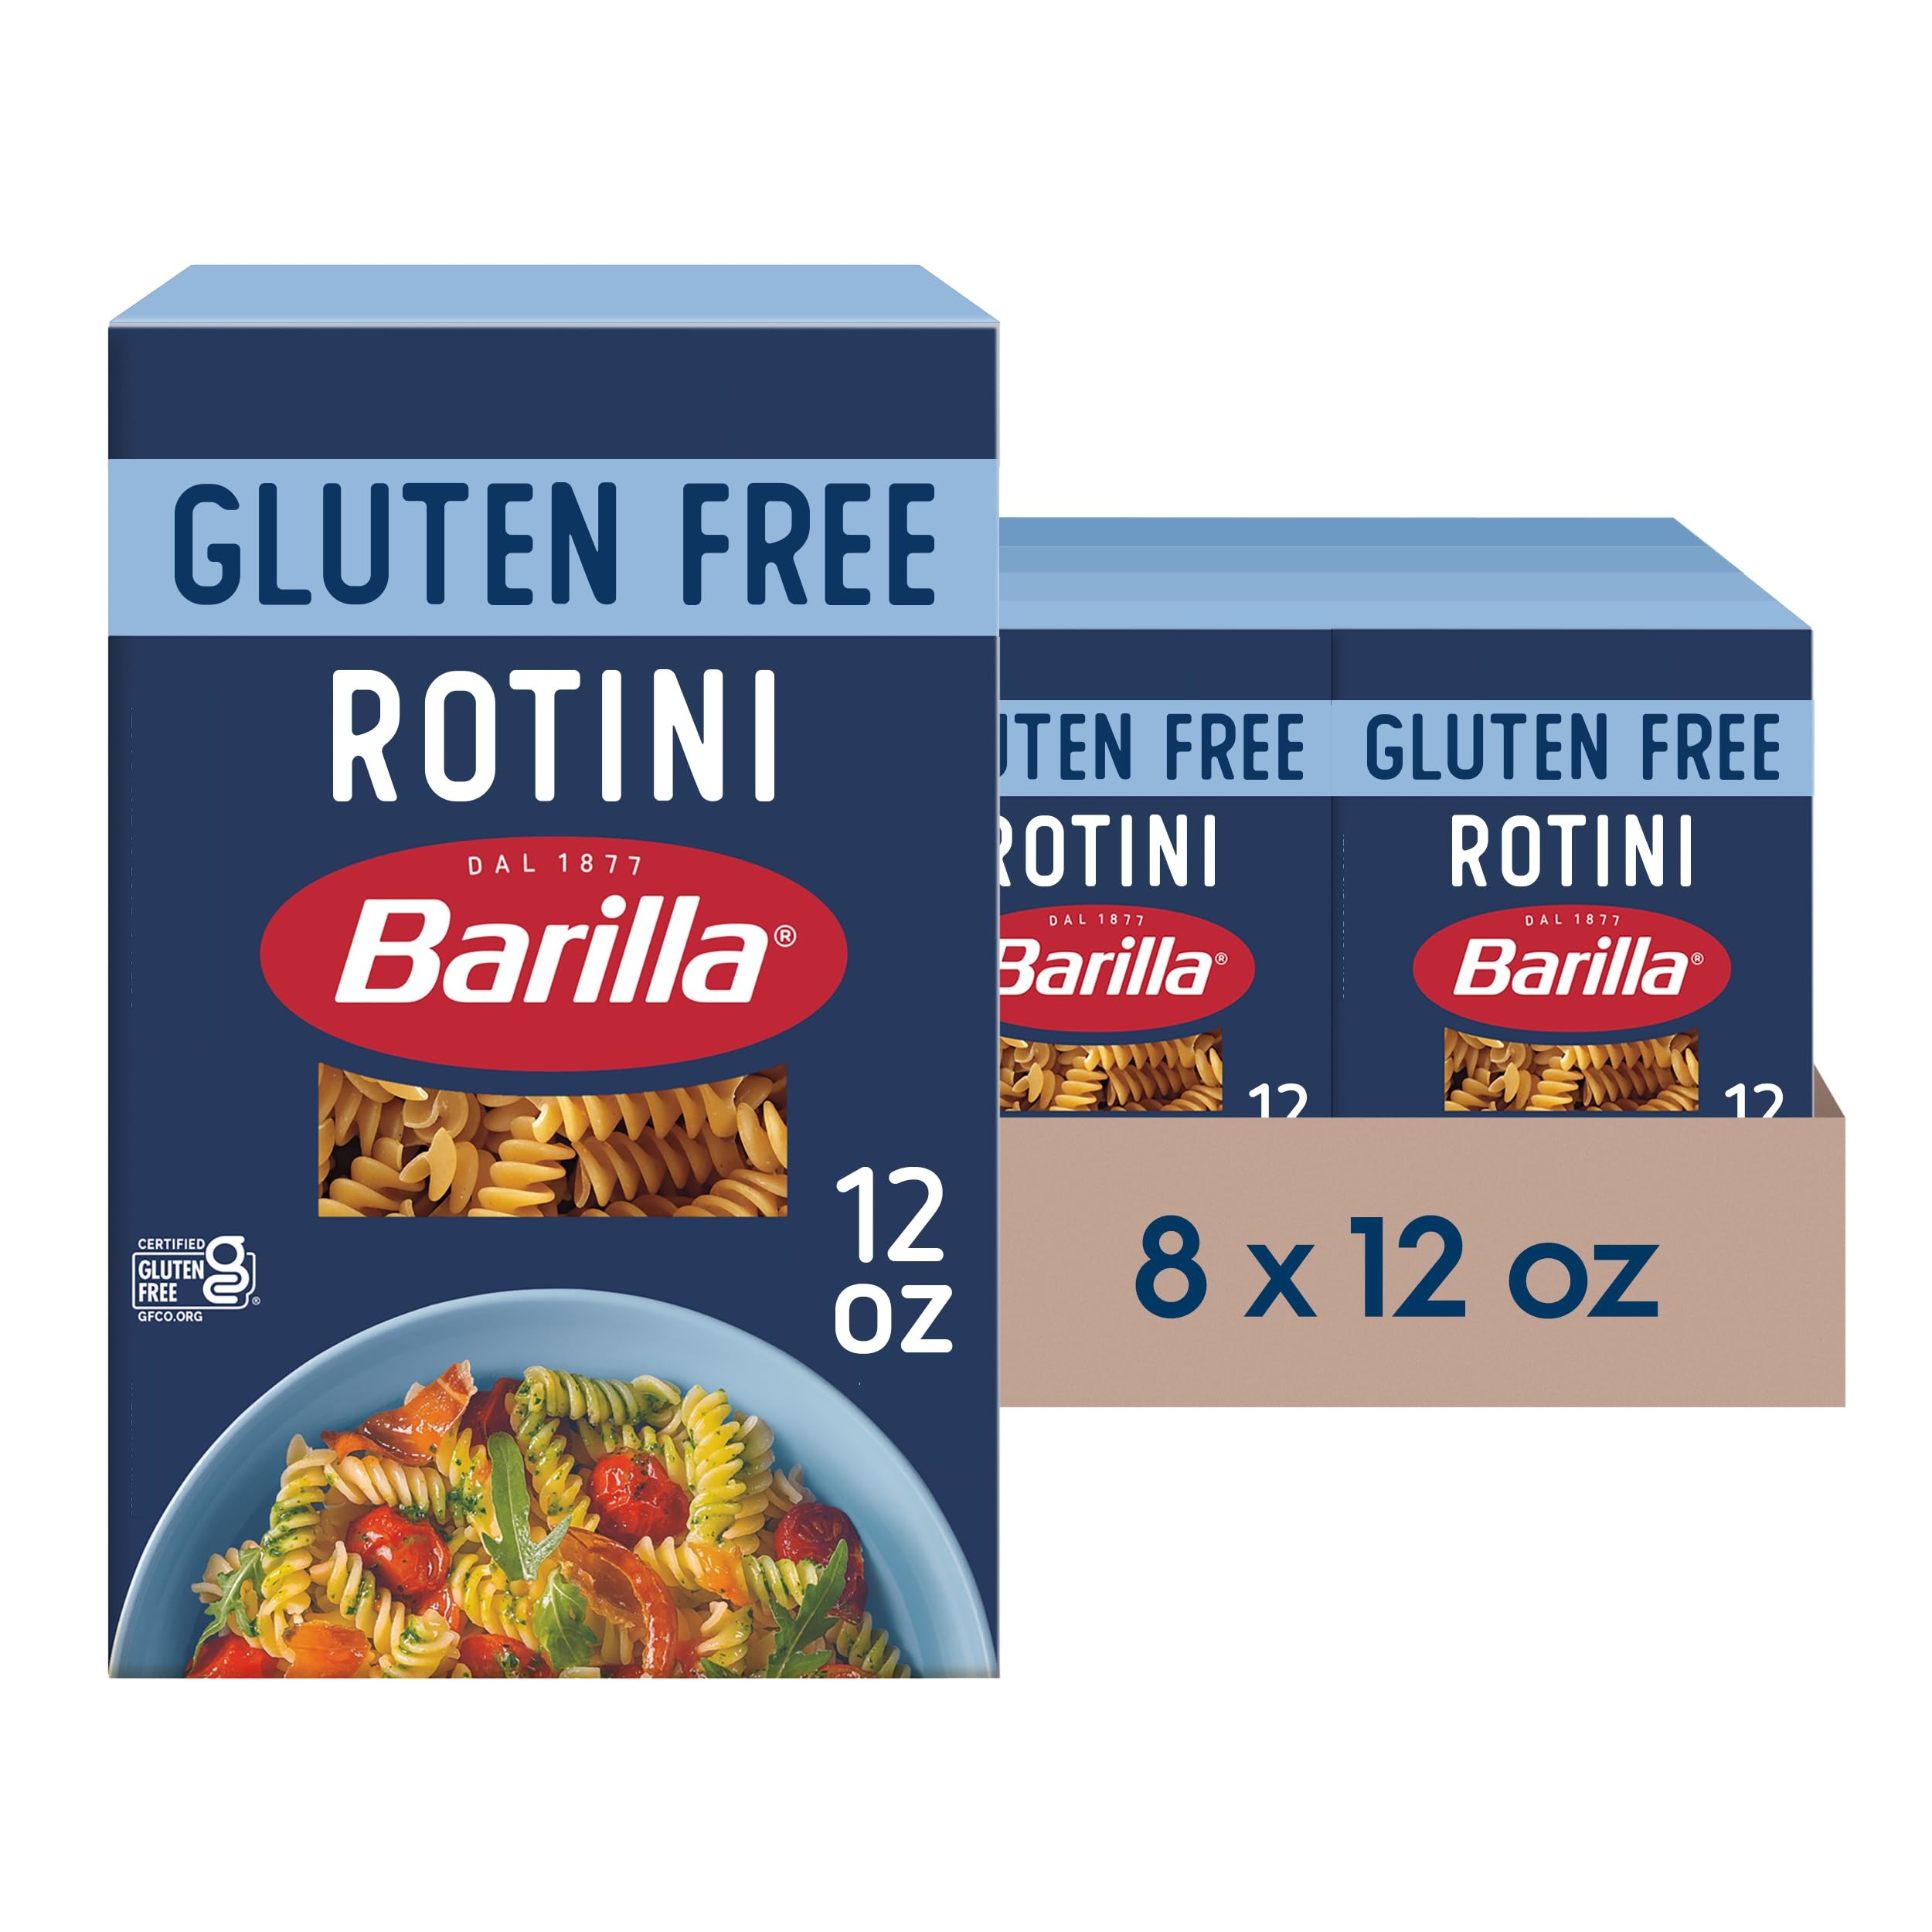
Item Name: Barilla Gluten Free Rotini, 12 oz (Pack of 8)
Bullet Point 1: GLUTEN FREE PASTA: Produced in a dedicated gluten free facility and made with 2 main ingredients - corn and rice
Bullet Point 2: MAKE DELICIOUS PASTA MEALS: The twisted pasta shape holds more of your favorite pasta sauce or salad dressing, making it the perfect main dish or side pasta salad
Bullet Point 3: GREAT TASTING PASTA: Classic pasta taste and al dente texture you expect from BARILLA perfect for the whole family
Bullet Point 4: FREE FROM MAJOR ALLERGENS: This pasta is gluten free, fish free, lactose free, peanut free, shell fish free, tree nut free and soy free; Suitable for vegans and vegetarians
Bullet Point 5: NON-GMO GLUTEN FREE PASTA: Gluten free rotini is crafted with the highest quality Non-GMO ingredients
Bullet Point 6: QUICK & EASY TO COOK PASTA: "Al dente" perfection in 7-8 minutes
Bullet Point 7: PASTA THE WHOLE FAMILY CAN ENJOY: Feel good about including BARILLA Gluten Free in your favorite pasta dishes
Bullet Point 8: ROTINI PASTA: Rotini, also known as fusilli, is a spiral-shaped pasta whose name comes from the word fuso meaning ‘spindle’
Bullet Point 9: GET INSPIRED WITH BARILLA: Enjoy the full range of BARILLA pastas and pasta sauces, including BARILLA Ready Pasta, BARILLA PROTEIN protein pasta, BARILLA Whole Grain pasta, BARILLA Veggie pasta, BARILLA Gluten Free pasta and BARILLA Organic pasta
Bullet Point 10: GLUTEN FREE Rotini: Each 12 ounce box contains about 6, 2-ounce servings of gluten free Rotini
Value: 96.0
Unit: Ounce

Price: 3.935